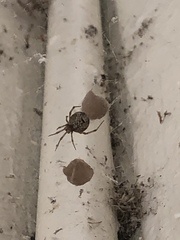
Species: Parasteatoda_tepidariorum